History of the Russian State from Gostomysl to Timashev

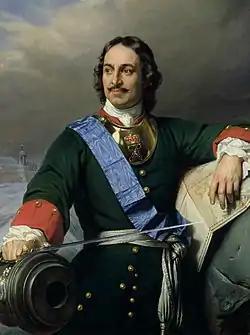
Peter the Great

After that "several tsars were ruling, and even more of queens" (Verse 56), Anna and ('a true gendarme') Biron getting a brief mention. The often quoted Verse 58 provides succinct overview of the most carefree period in post-Peter Russia: "Vesyolaya tsaritza/Byla Yelisavet/Poyot y veselitsa/Poryadka tolko net". - A merry kind of queen was Queen Elisavet/She sings, she's having fun/And yet the Order's nil.)